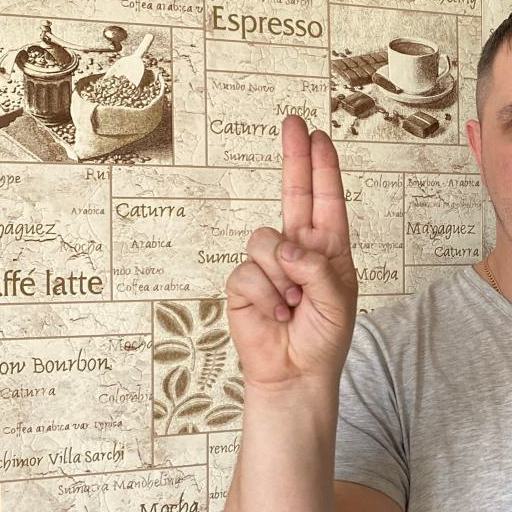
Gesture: two_up